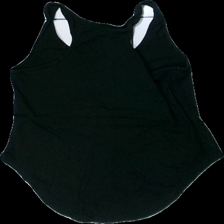
View: back
Type: Tank top
Category: Ladies
Brand: Not in the list
Brand text on label: Not applicable
Colors: Black
Material: 59% Cotton 41% Nylo
Cut: Regular
Season: All
Holes: Minor
Price range: <50
Recommended usage: Export